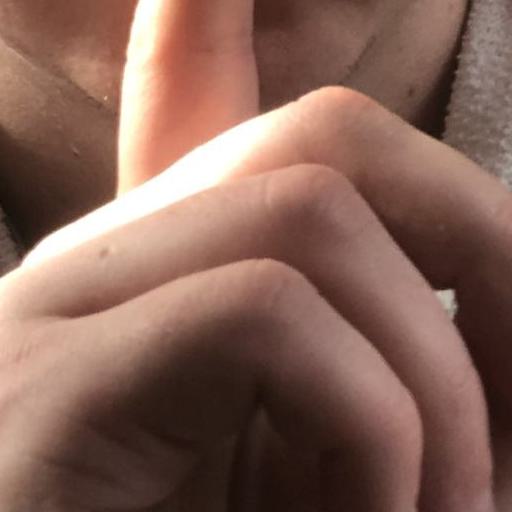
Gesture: mute